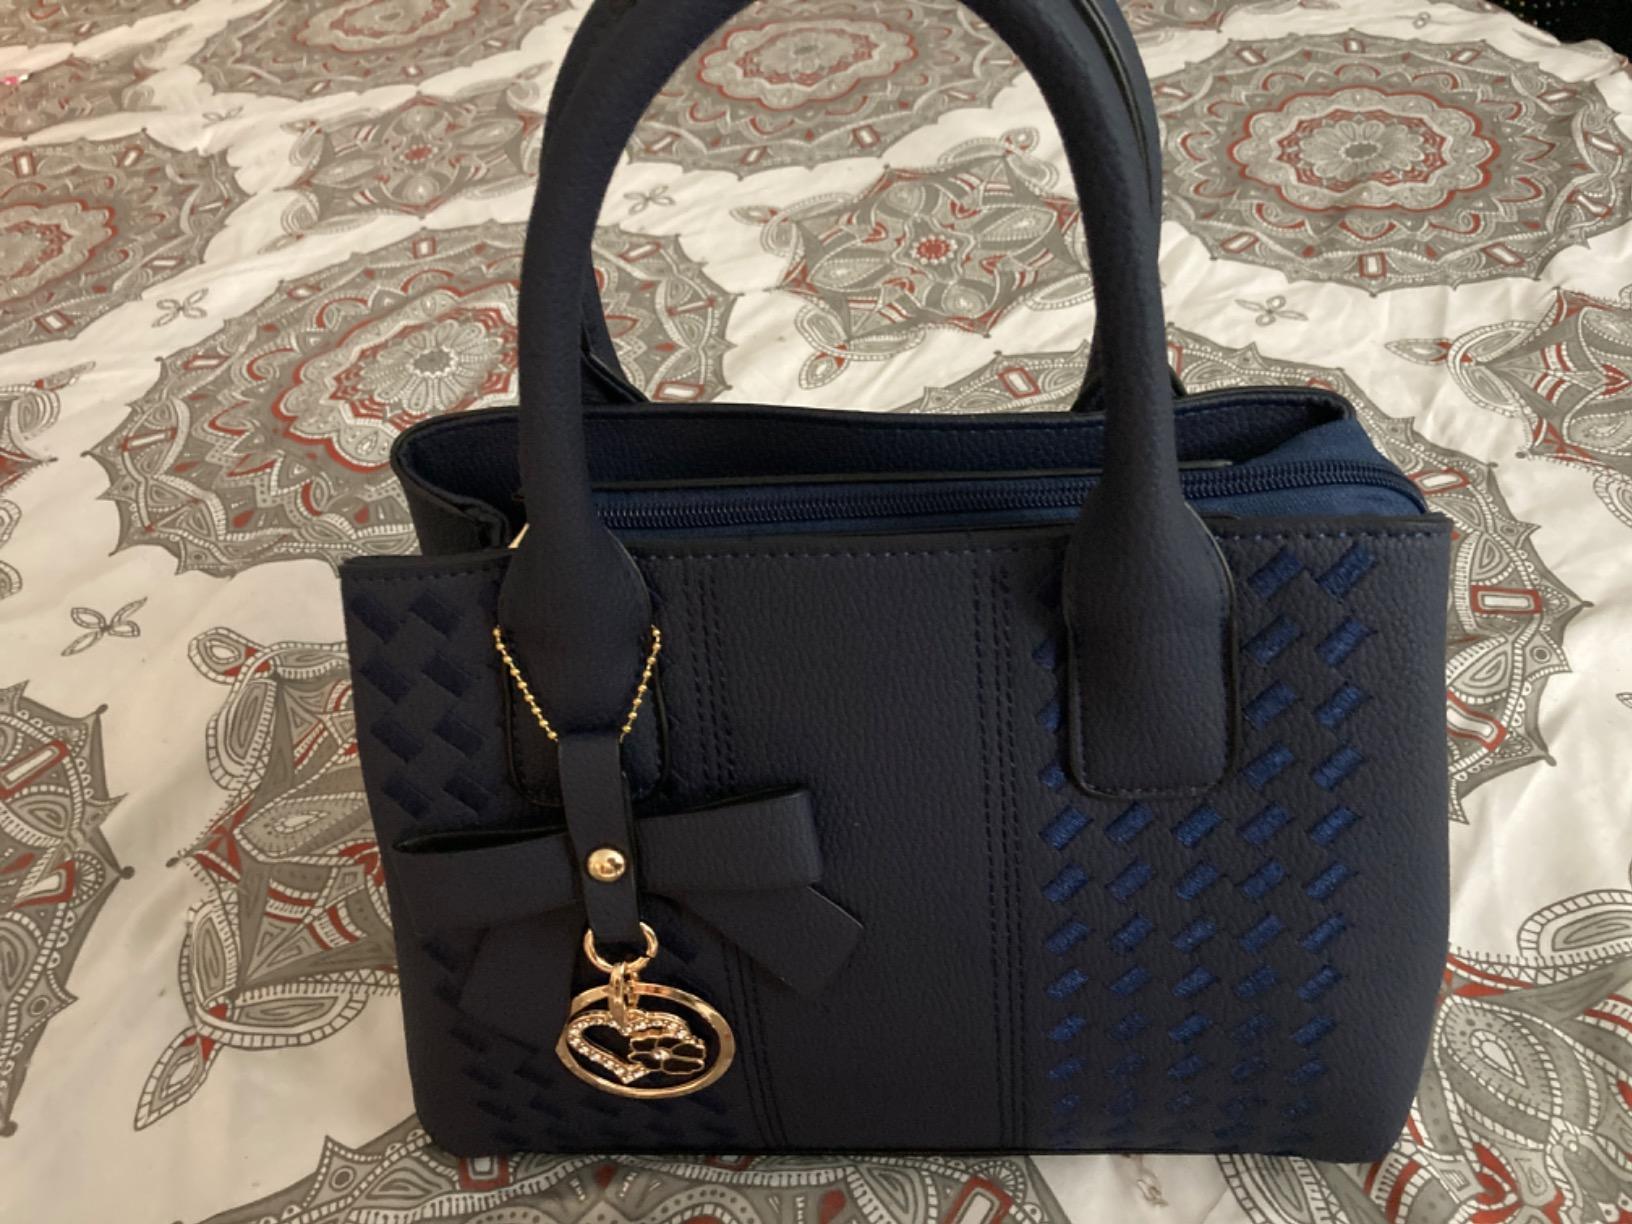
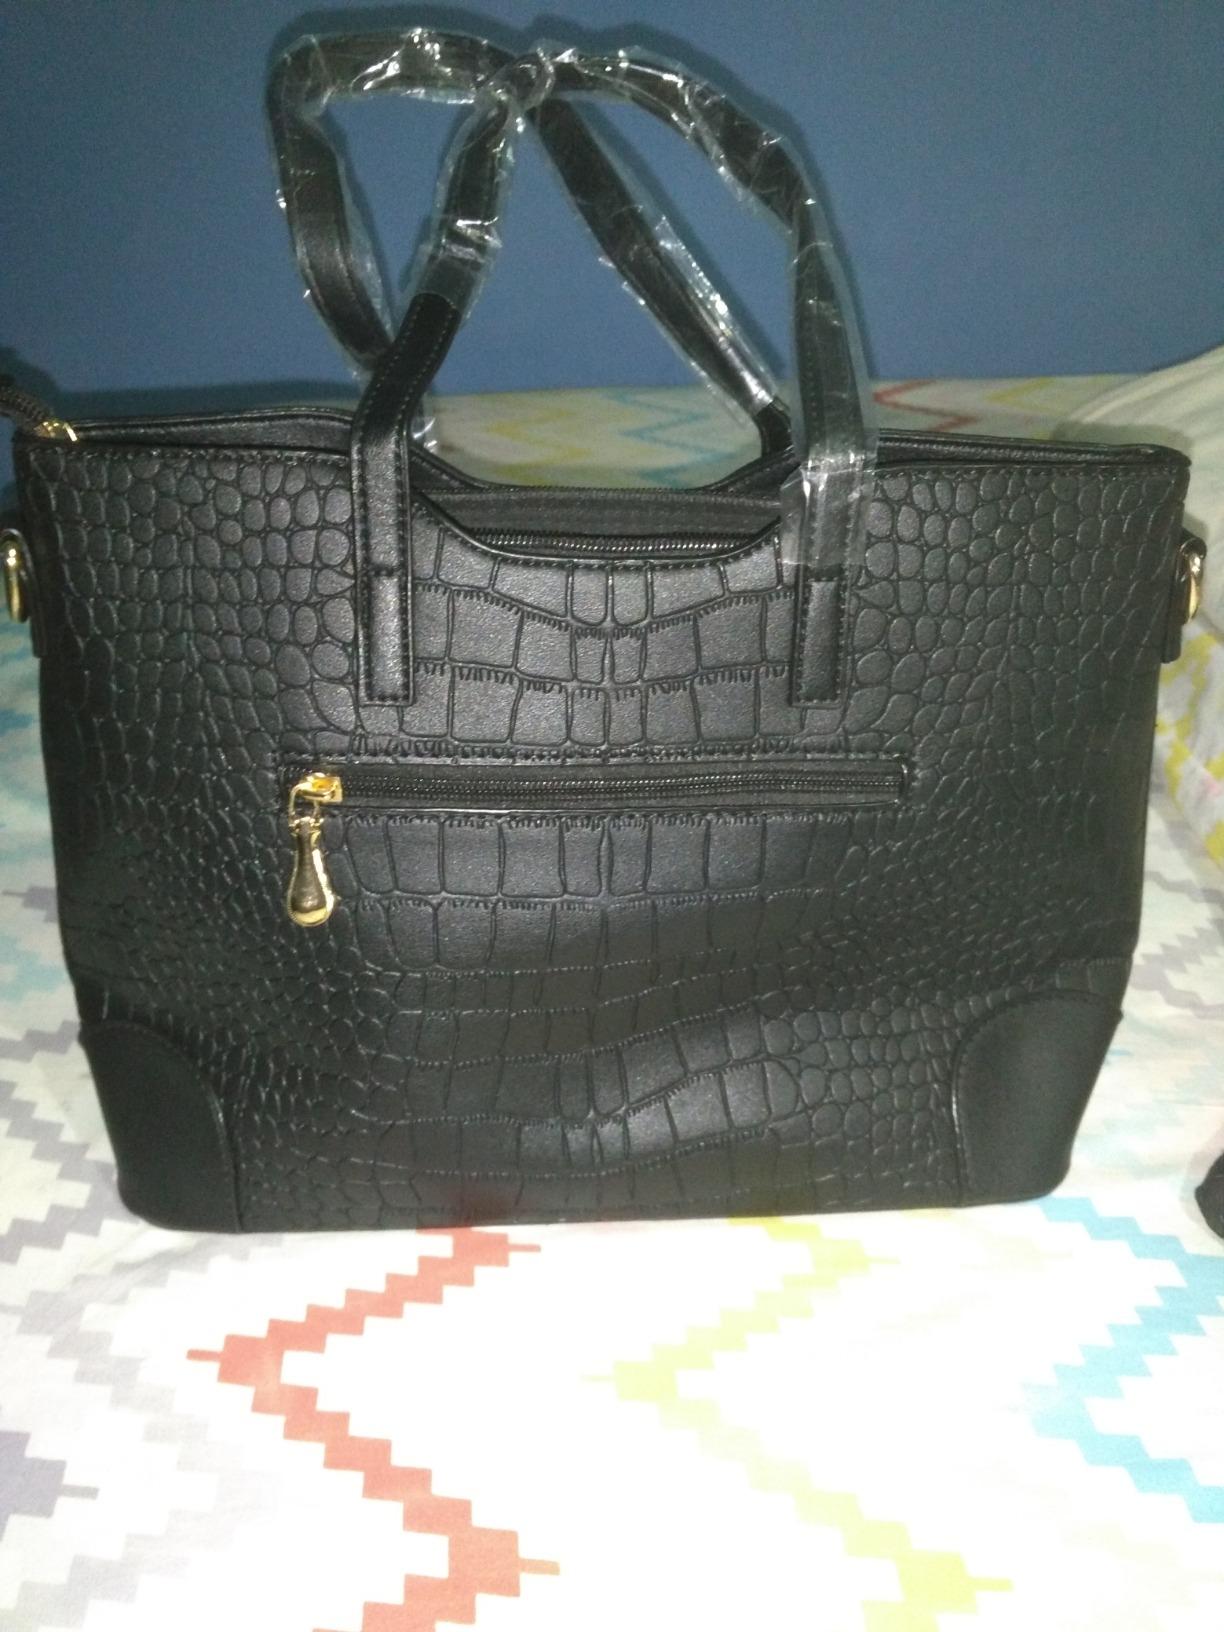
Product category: accessories_handbag
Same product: no